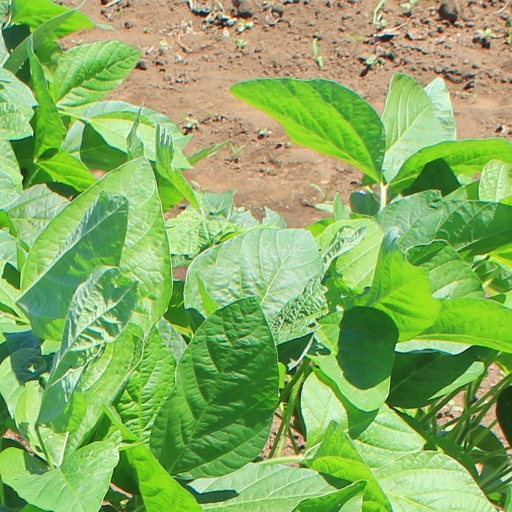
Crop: soybean